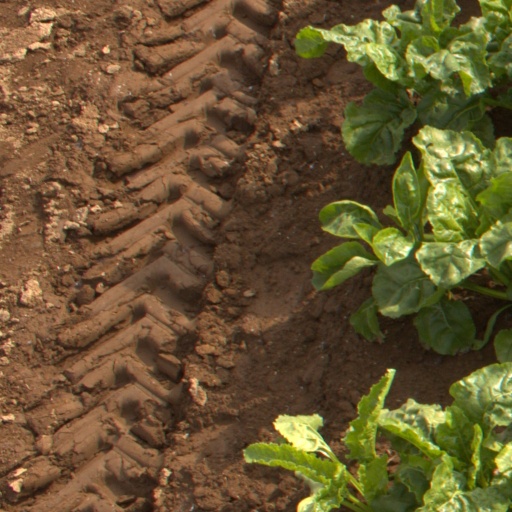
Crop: sugar beet